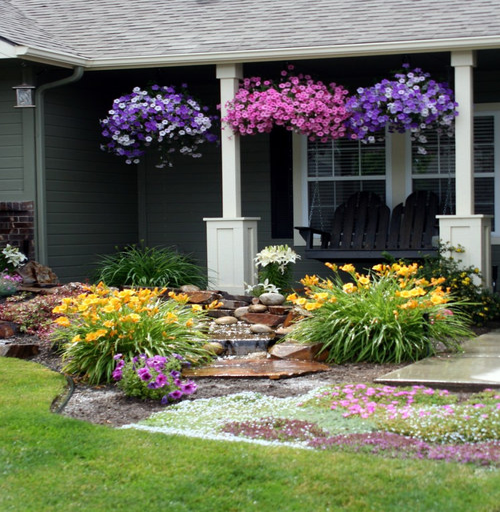
design ideas for a traditional water fountain landscape .